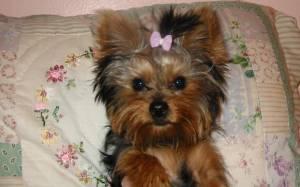
Breed: yorkshire terrier